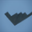
Label: airplane